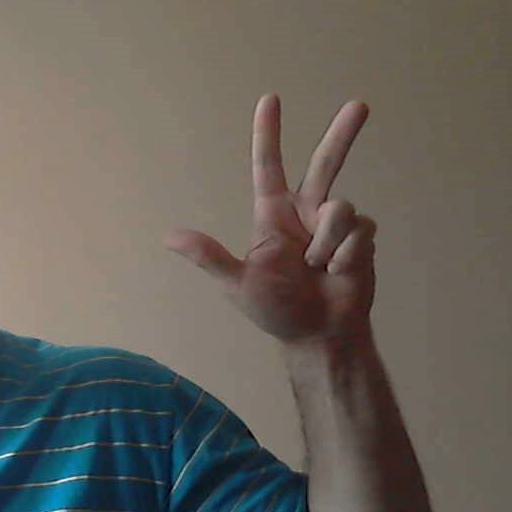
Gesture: three2